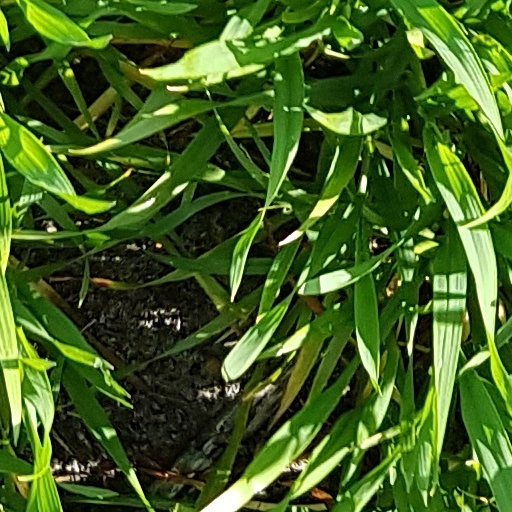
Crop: wheat